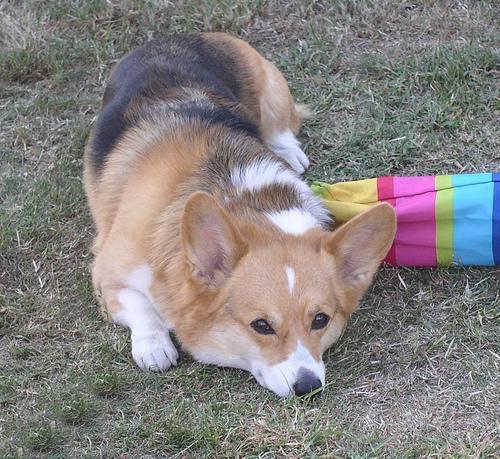
Pembroke